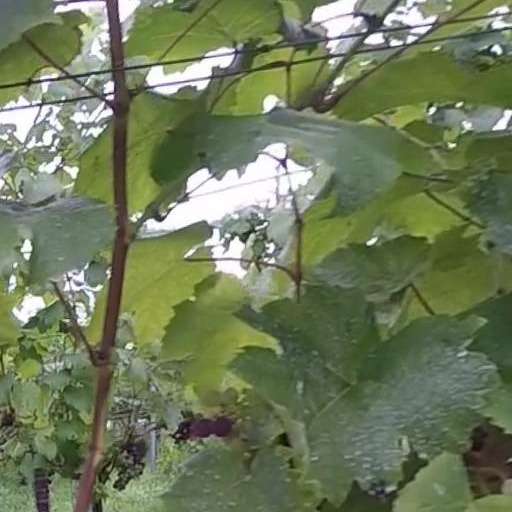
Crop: grape